Dumitru Tinu

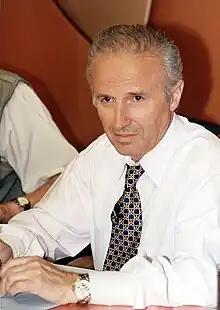
Dumitru Tinu

Dumitru Tinu (October 21, 1940 — January 1, 2003) was a Romanian journalist, director of "Adevărul" newspaper and president of the Romanian Press Club. He died under questionable circumstances in the early hours of New Year's Day 2003 in a car crash that aroused a number of theories in the media. His son from a previous relationship, Andrei Tinu, is a politician.